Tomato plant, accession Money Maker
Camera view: vertical (180 deg); turntable rotation: 90 degrees
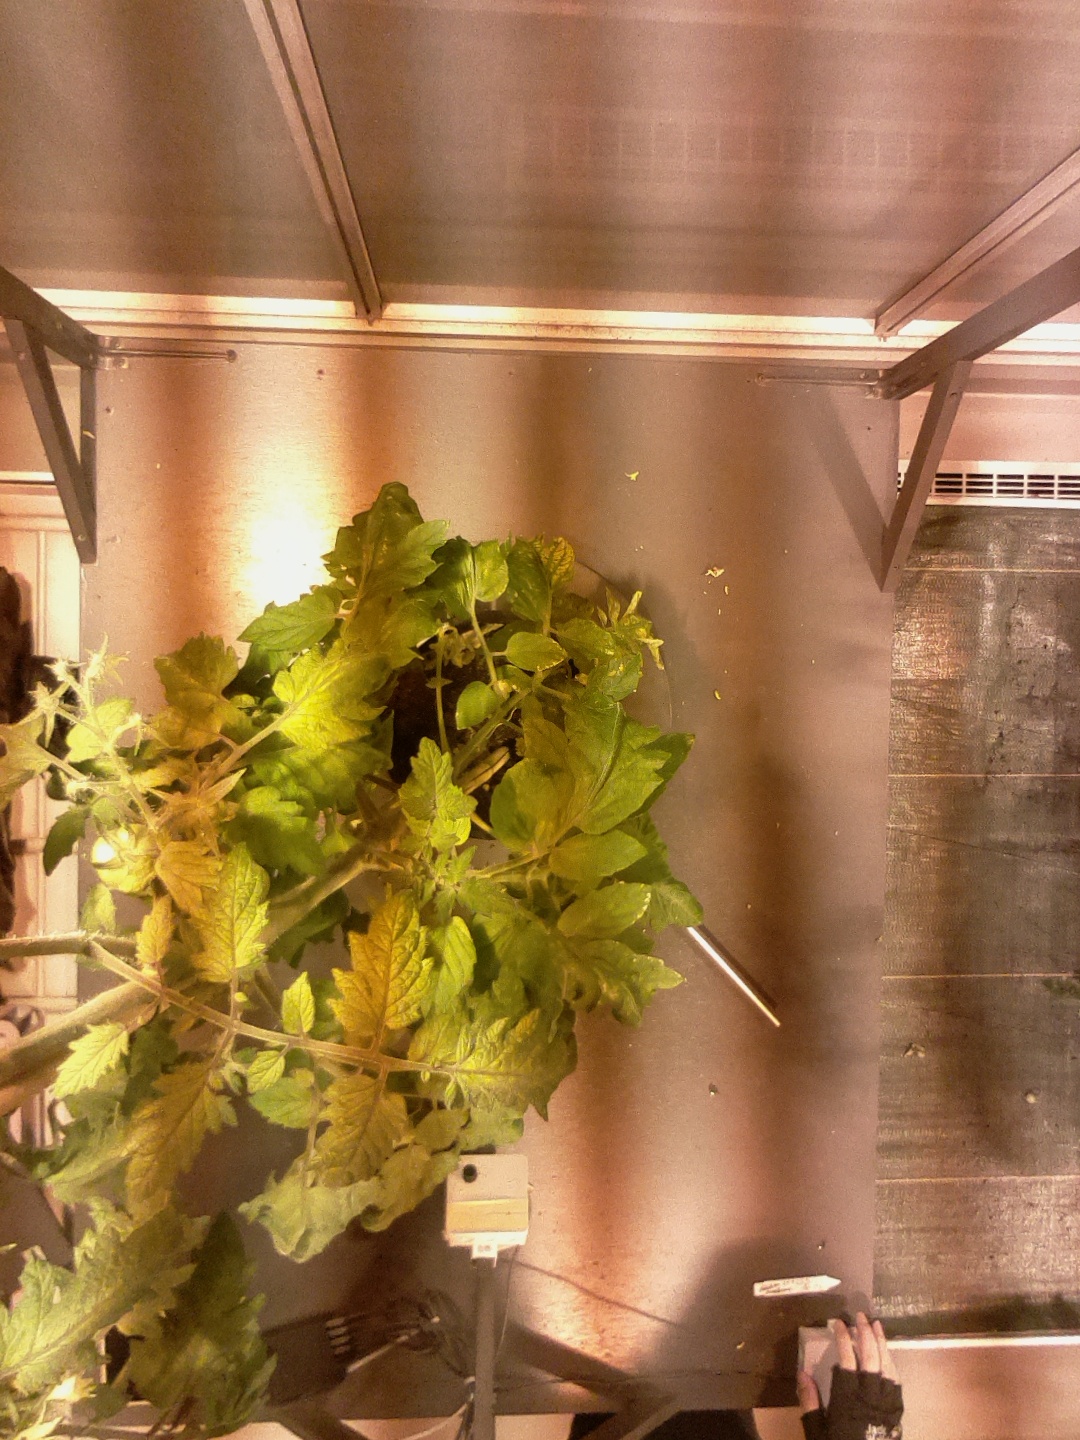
BBCH growth stage 73: 30%-40% of final fruit size